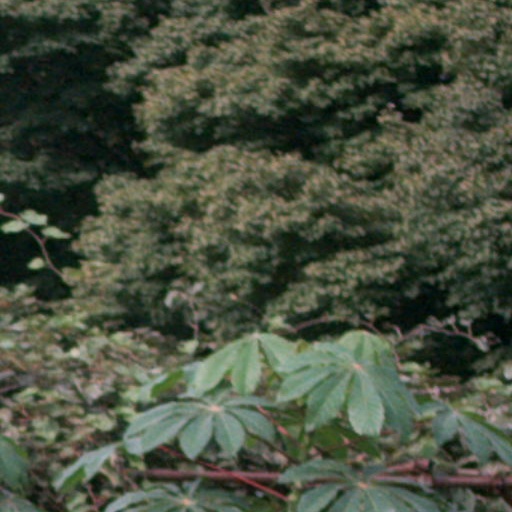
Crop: cassava